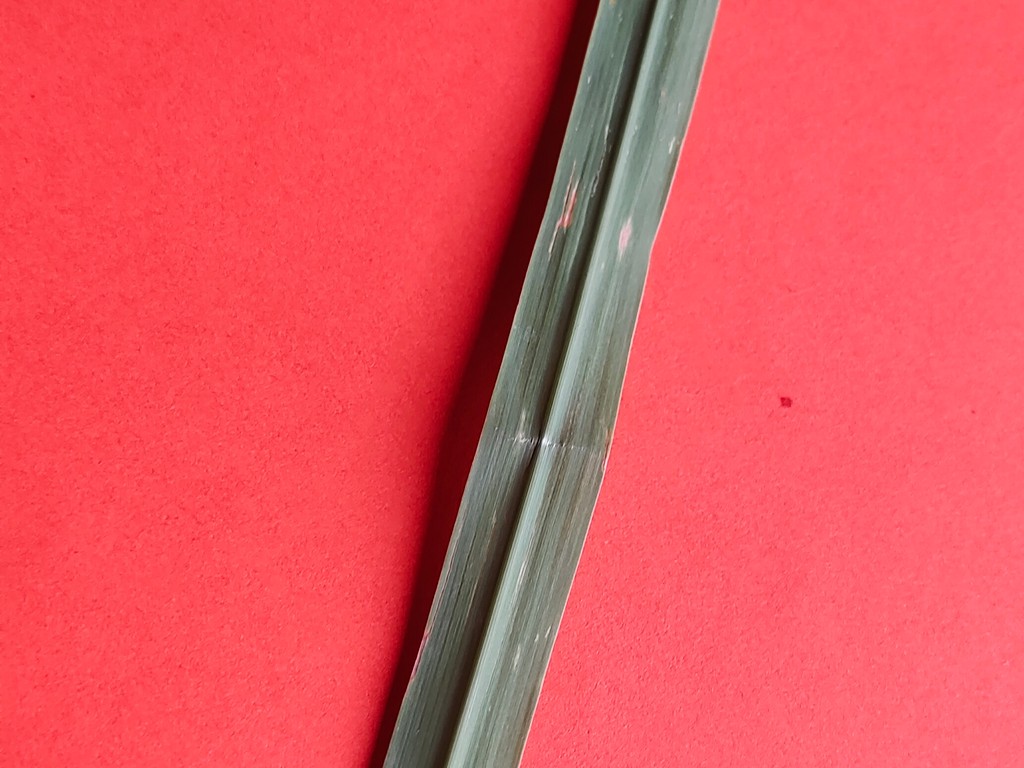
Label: Unhealthy